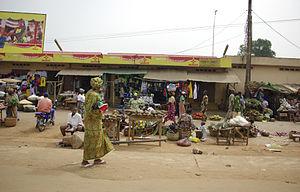
Marché Ouando de Porto-Novo, Bénin
La cuisine béninoise est essentiellement à base de pâte de maïs au sud du pays et d'igname au nord.
L'Ouémé est un département situé au sud-est du Bénin. Il tire son nom du fleuve Ouémé qui le traverse pour se jeter dans le golfe du Bénin. La réforme administrative de 1999 a détaché le nord de l'ancien département de l'Ouémé pour former le nouveau département du Plateau.
Porto-Novo est la capitale du Bénin, située dans le sud du pays, près de la côte Atlantique. Elle est la ville par excellence des ethnies Goun et Yoruba et de la minorité ethnique tori. En langue goun-gbe, Porto-Novo est appelé généralement Hogbonou et Adjatchey par les Yorubas.